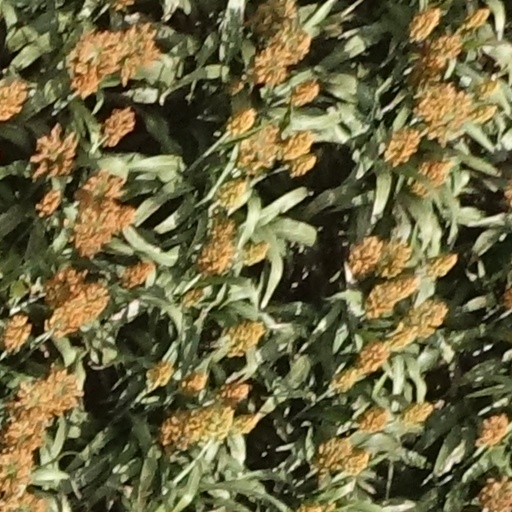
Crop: sorghum